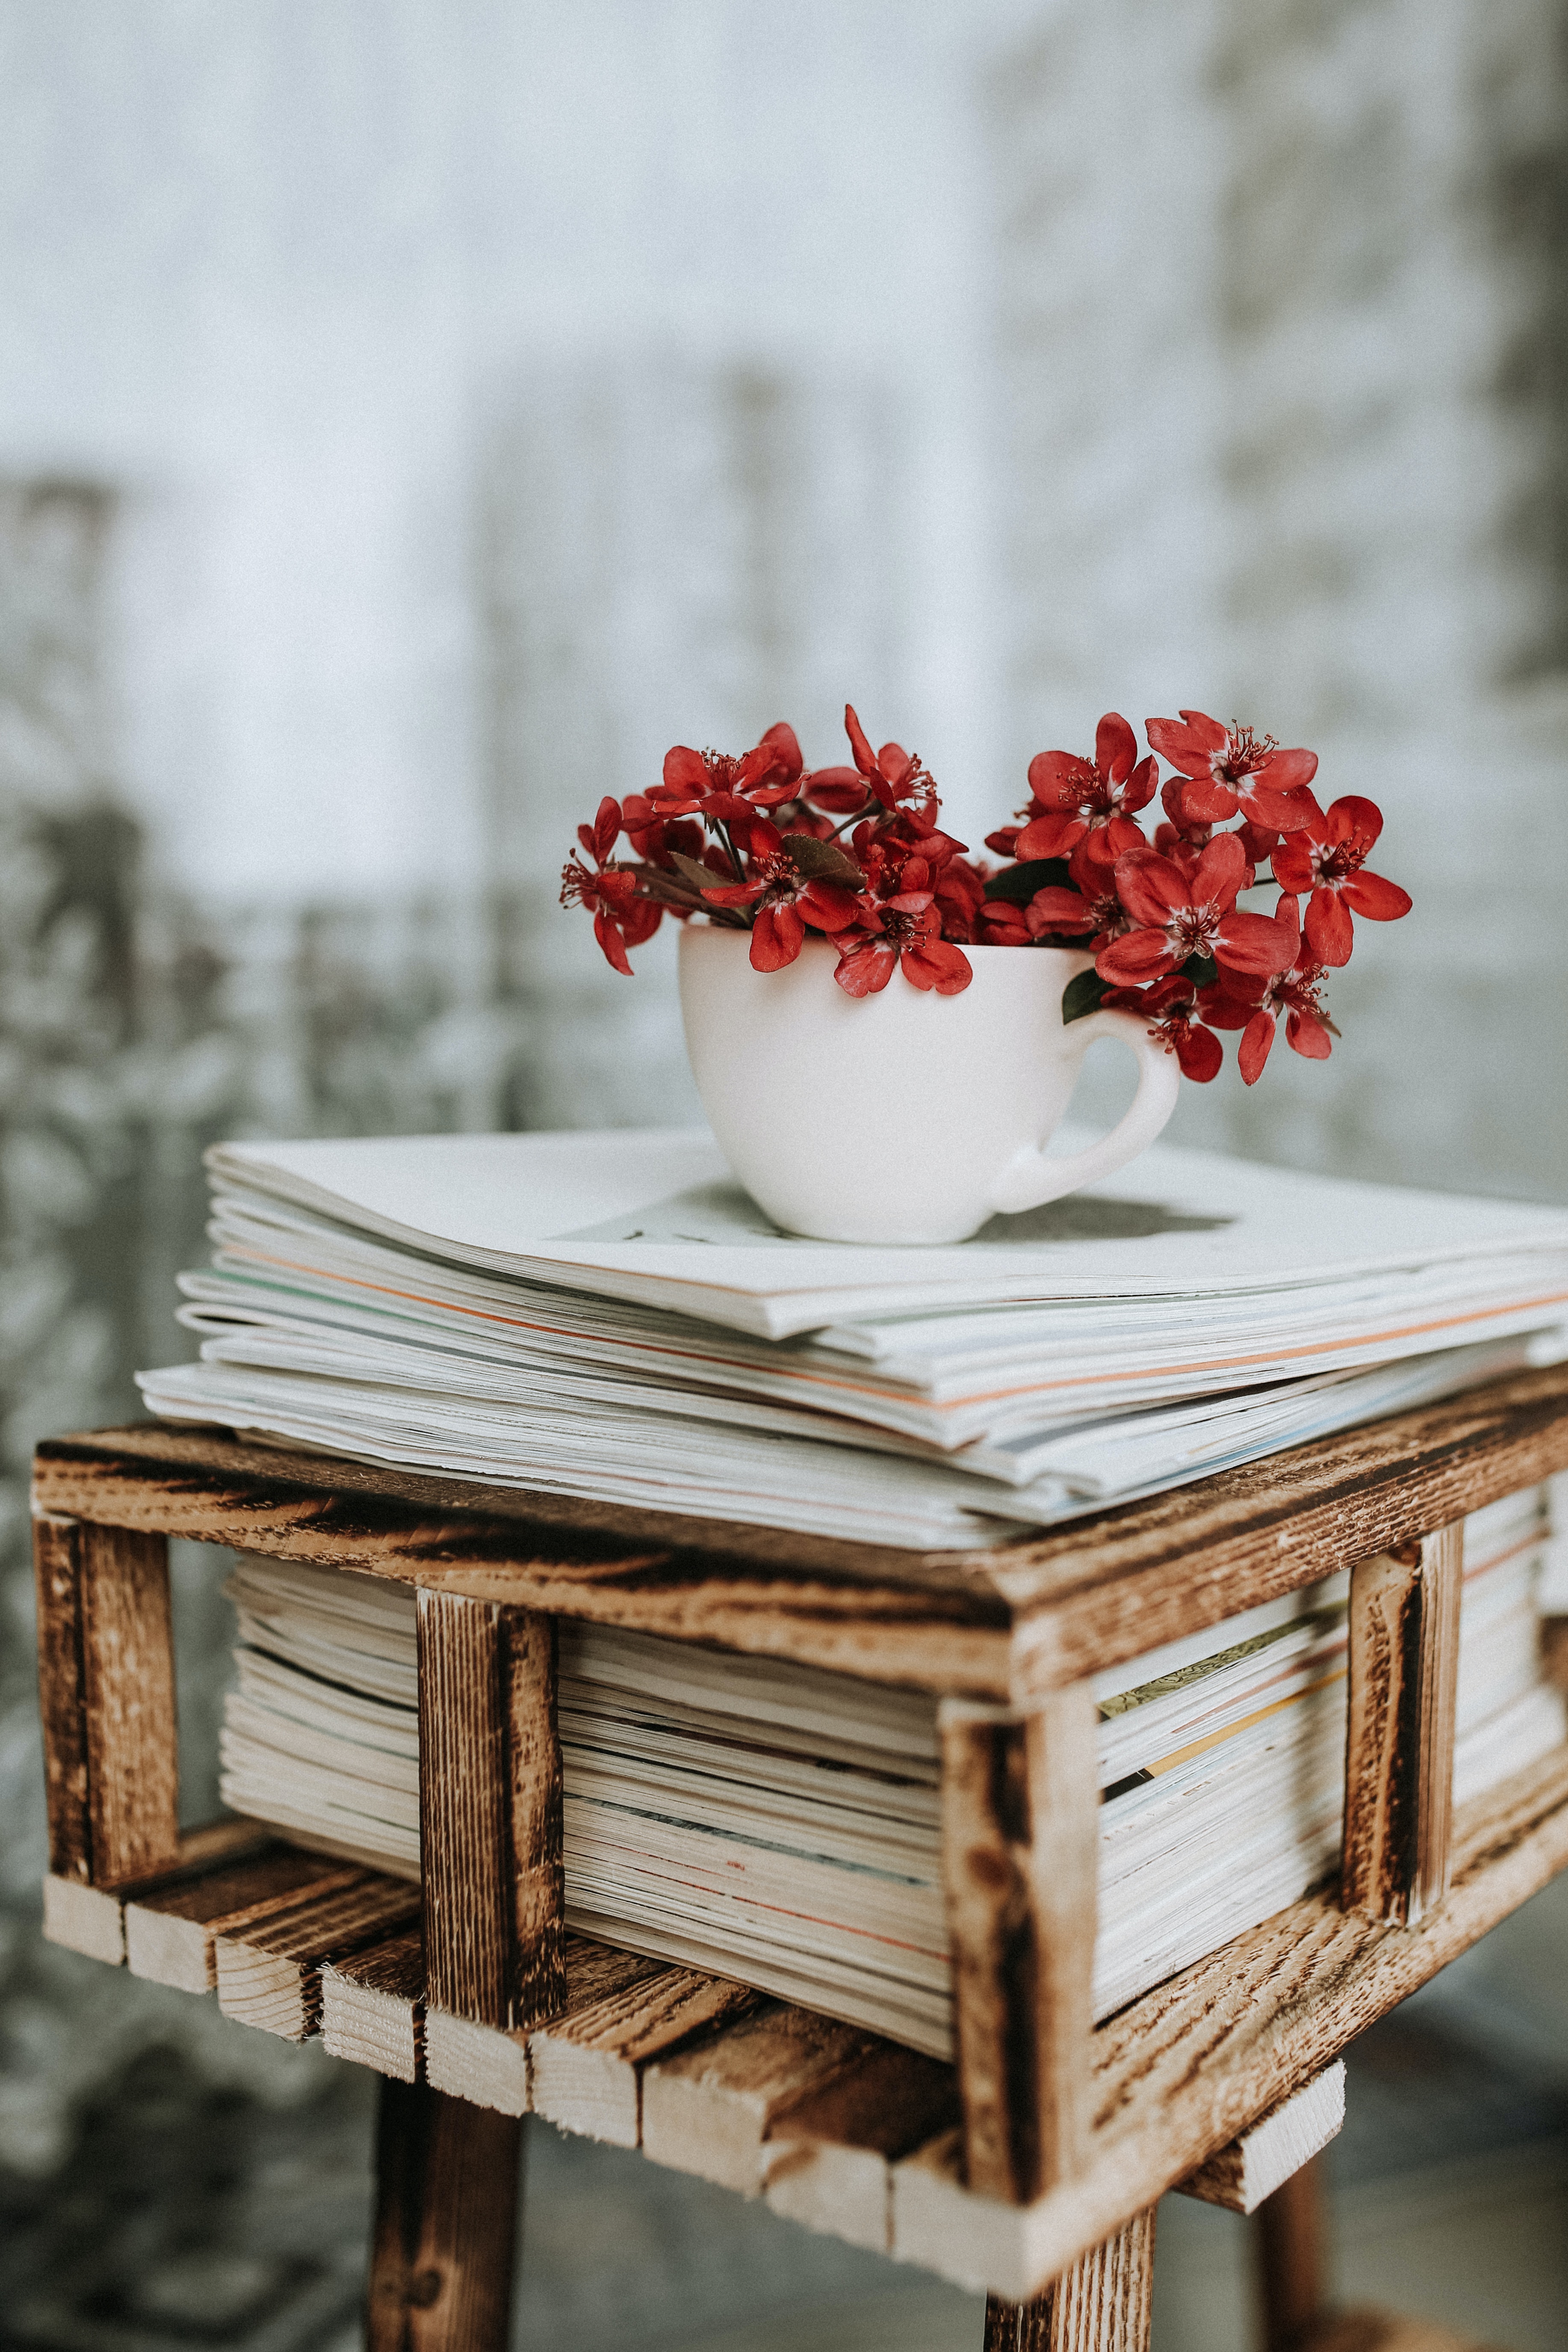
flower, plant, furniture, table, wood, flowerpot, vase, orange, tableware, twig, window, outdoor furniture, petal, interior design, grey, rectangle, red, flower arranging, house, hardwood, artificial flower, room, peach, outdoor table, cut flowers, tree, serveware, houseplant, floral design, coffee table, flowering plant, still life photography, drawer, bouquet, carmine, herbaceous plant, desk, still life, floristry, wood stain, centrepiece, chair, home accessories, coquelicot, sitting, bench, winter, end table